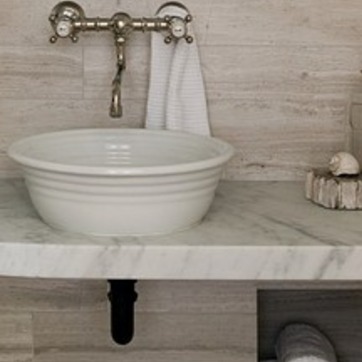
Material: ceramic